Chaldea

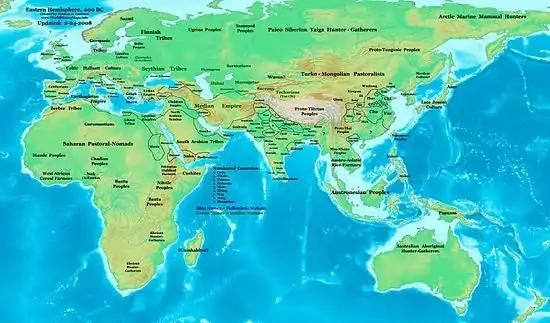
Eurasia around 600 BC, showing Neo-Babylonian Empire (Chaldean Empire) and its neighbors

Ashur-etil-ilani (626–623 BC) ascended to the throne of the empire in 626 BC but was immediately engulfed in a torrent of fierce rebellions instigated by rival claimants. He was deposed in 623 BC by an Assyrian general ("turtanu") named Sin-shumu-lishir (623–622 BC), who was also declared king of Babylon. Sin-shar-ishkun (622–612 BC), the brother of Ashur-etil-ilani, took back the throne of empire from Sin-shumu-lishir in 622 BC, but was then himself faced with unremitting rebellion against his rule by his own people. Continual conflict among the Assyrians led to a myriad of subject peoples, from Cyprus to Persia and The Caucasus to Egypt, quietly reasserting their independence and ceasing to pay tribute to Assyria.